2005 Major League Baseball All-Star Game

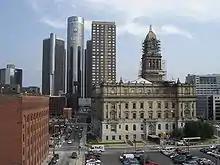
Renaissance Center with giant decal for the 2005 Major League Baseball All-Star Game.

A superchoir consisting of three choirs from Windsor, Ontario, sang "O Canada", the Canadian National Anthem. Then, a moment of silence for the victims of the July 7 London bombings, which took place a few days before the game, followed by the Detroit Symphony Orchestra Brass Players' performance of "God Save the Queen", the national anthem of the United Kingdom. Brian McKnight sang "The Star-Spangled Banner," the U.S. National Anthem. The colors presentation was by the Camp Grayling color guard, accompanied by University of Toledo ROTC officers who presented the flags in the outfield.